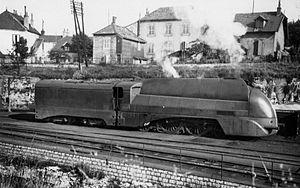
Les 221 B 8, 11, 12, 14 à 16 et 20 du PLM sont des locomotives à vapeur de vitesse construites pour la Compagnie du chemin de fer Paris-Lyon-Méditerranée.